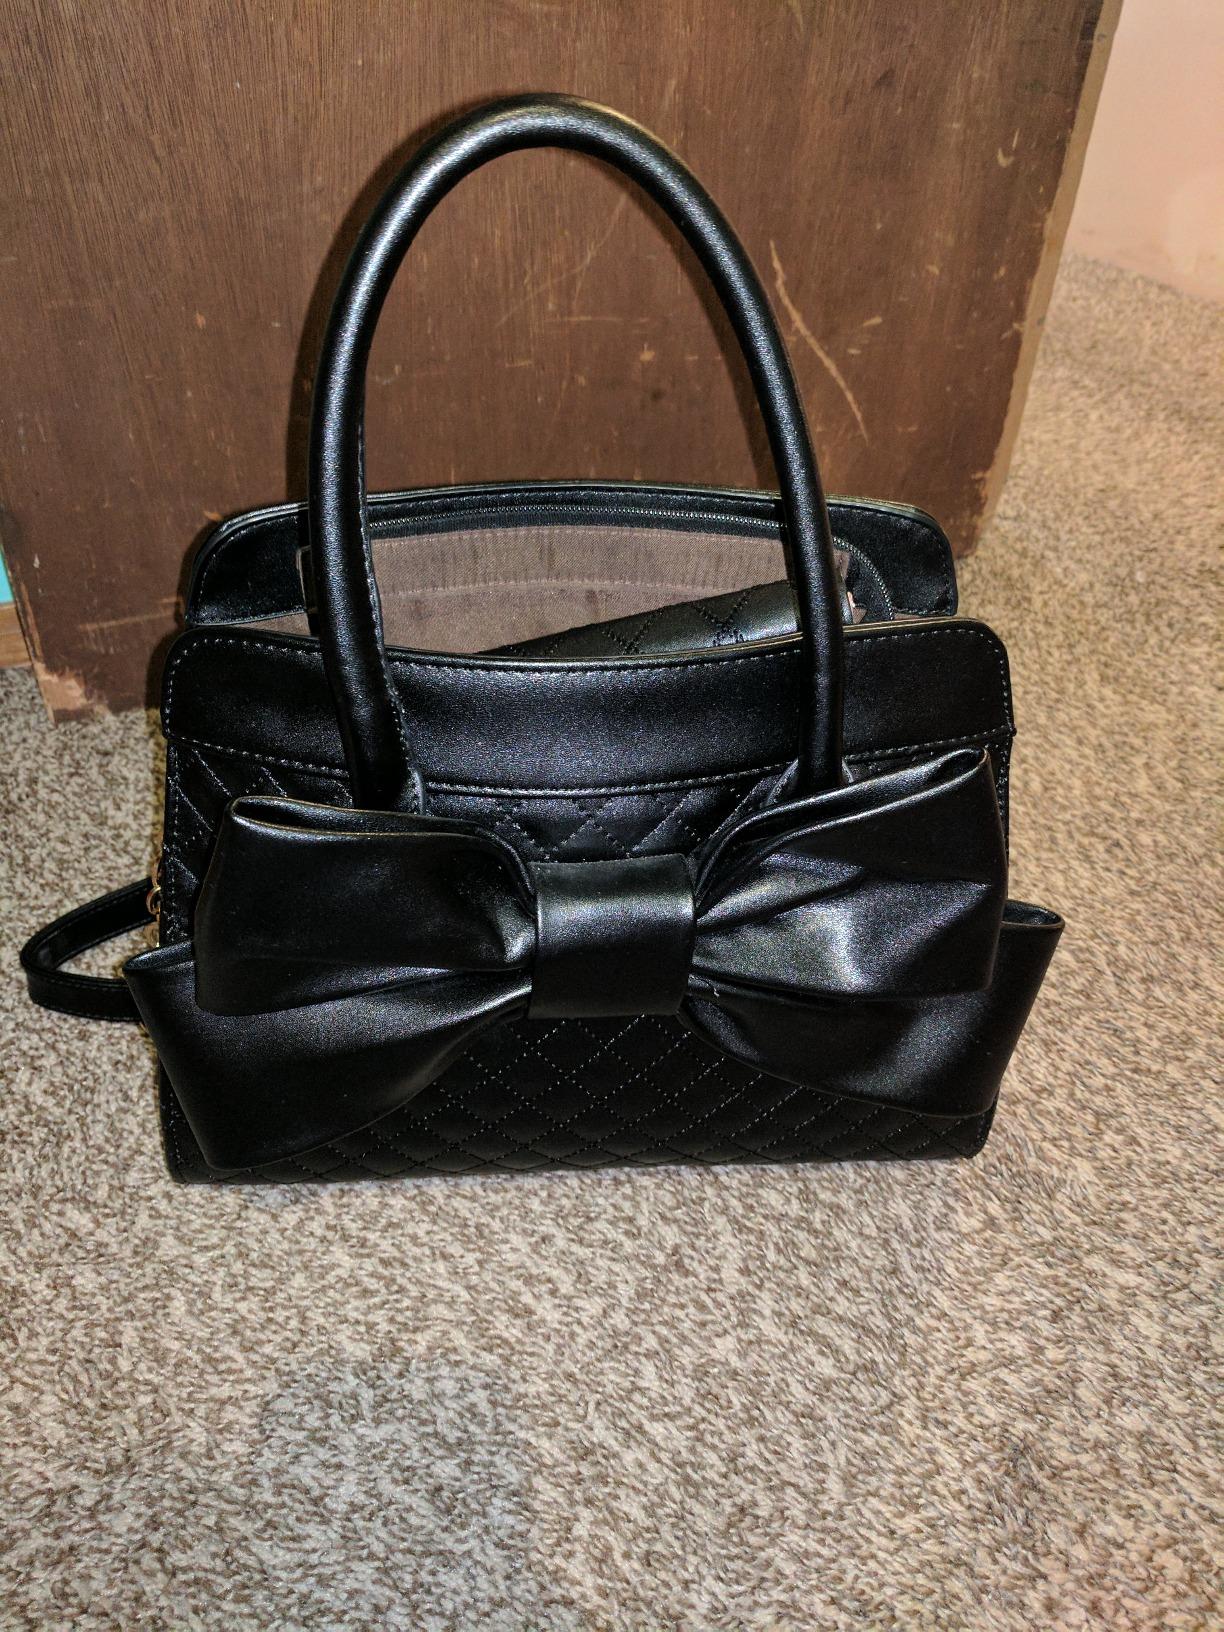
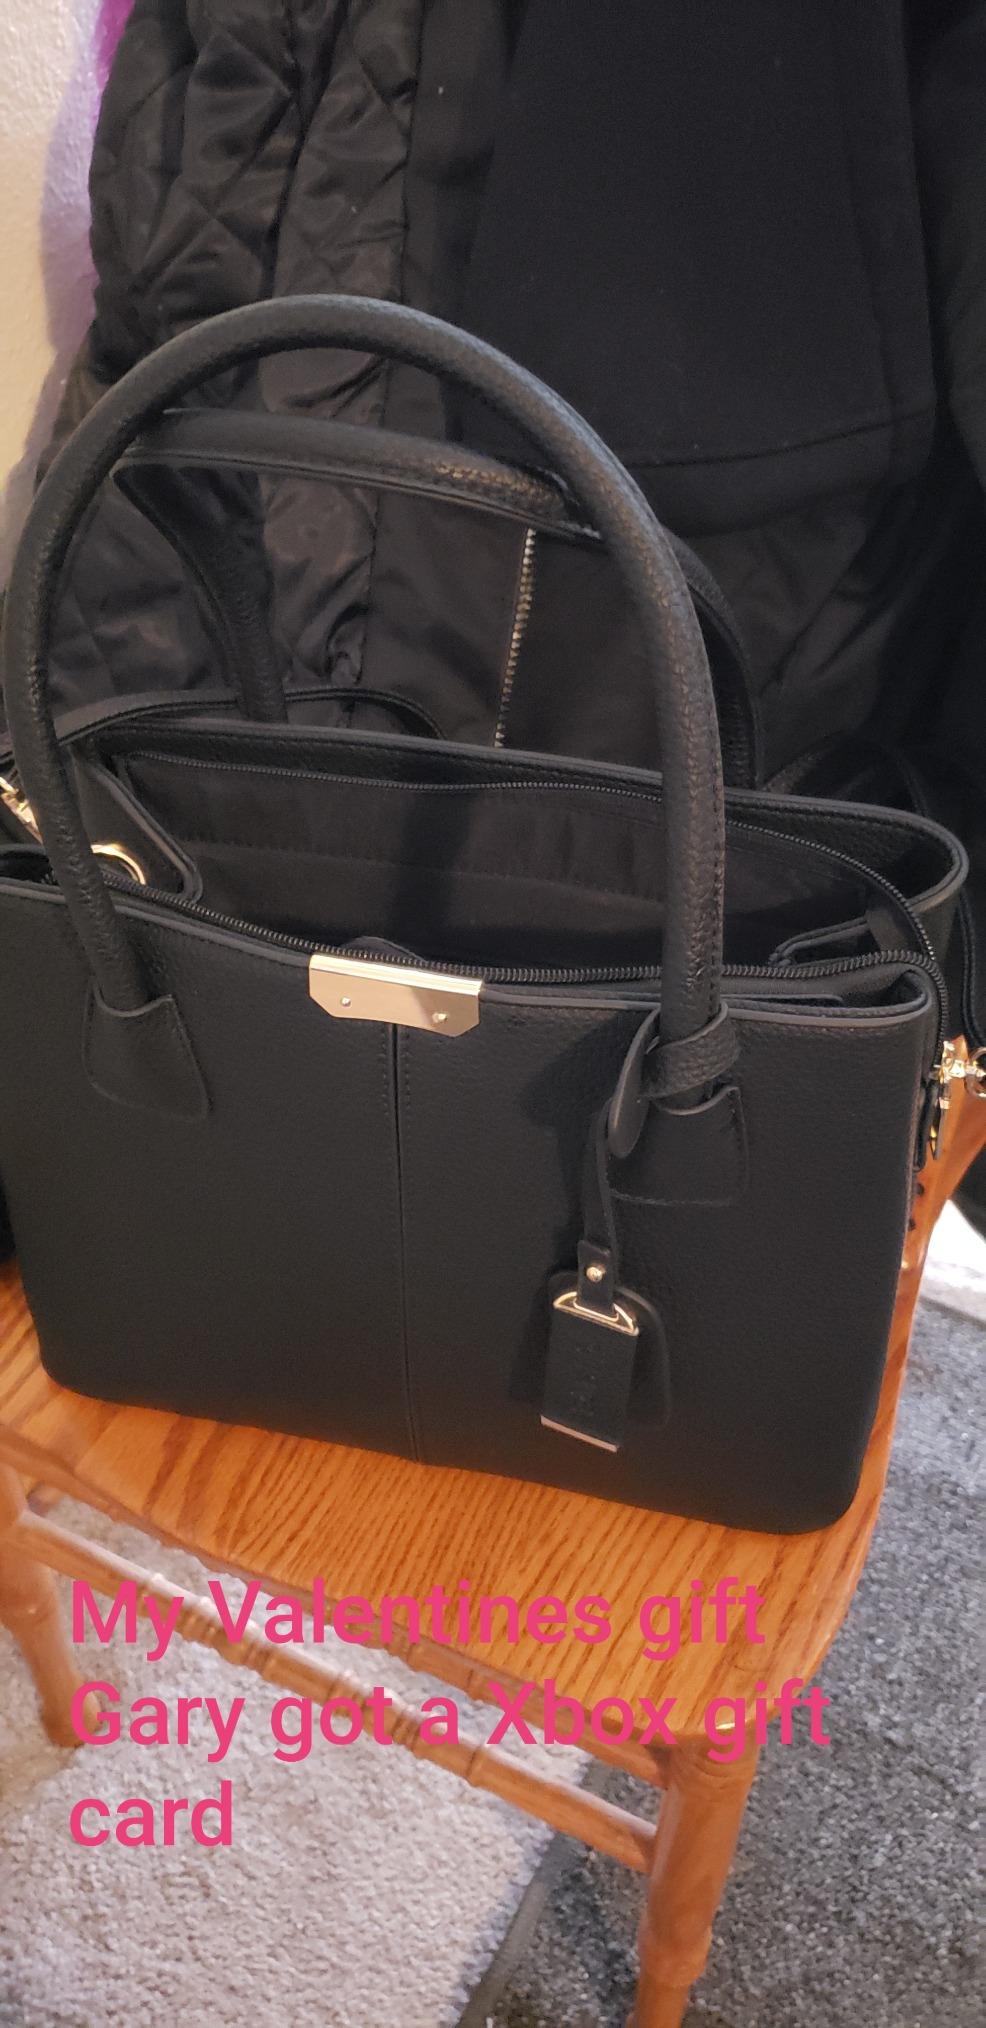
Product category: accessories_handbag
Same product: no